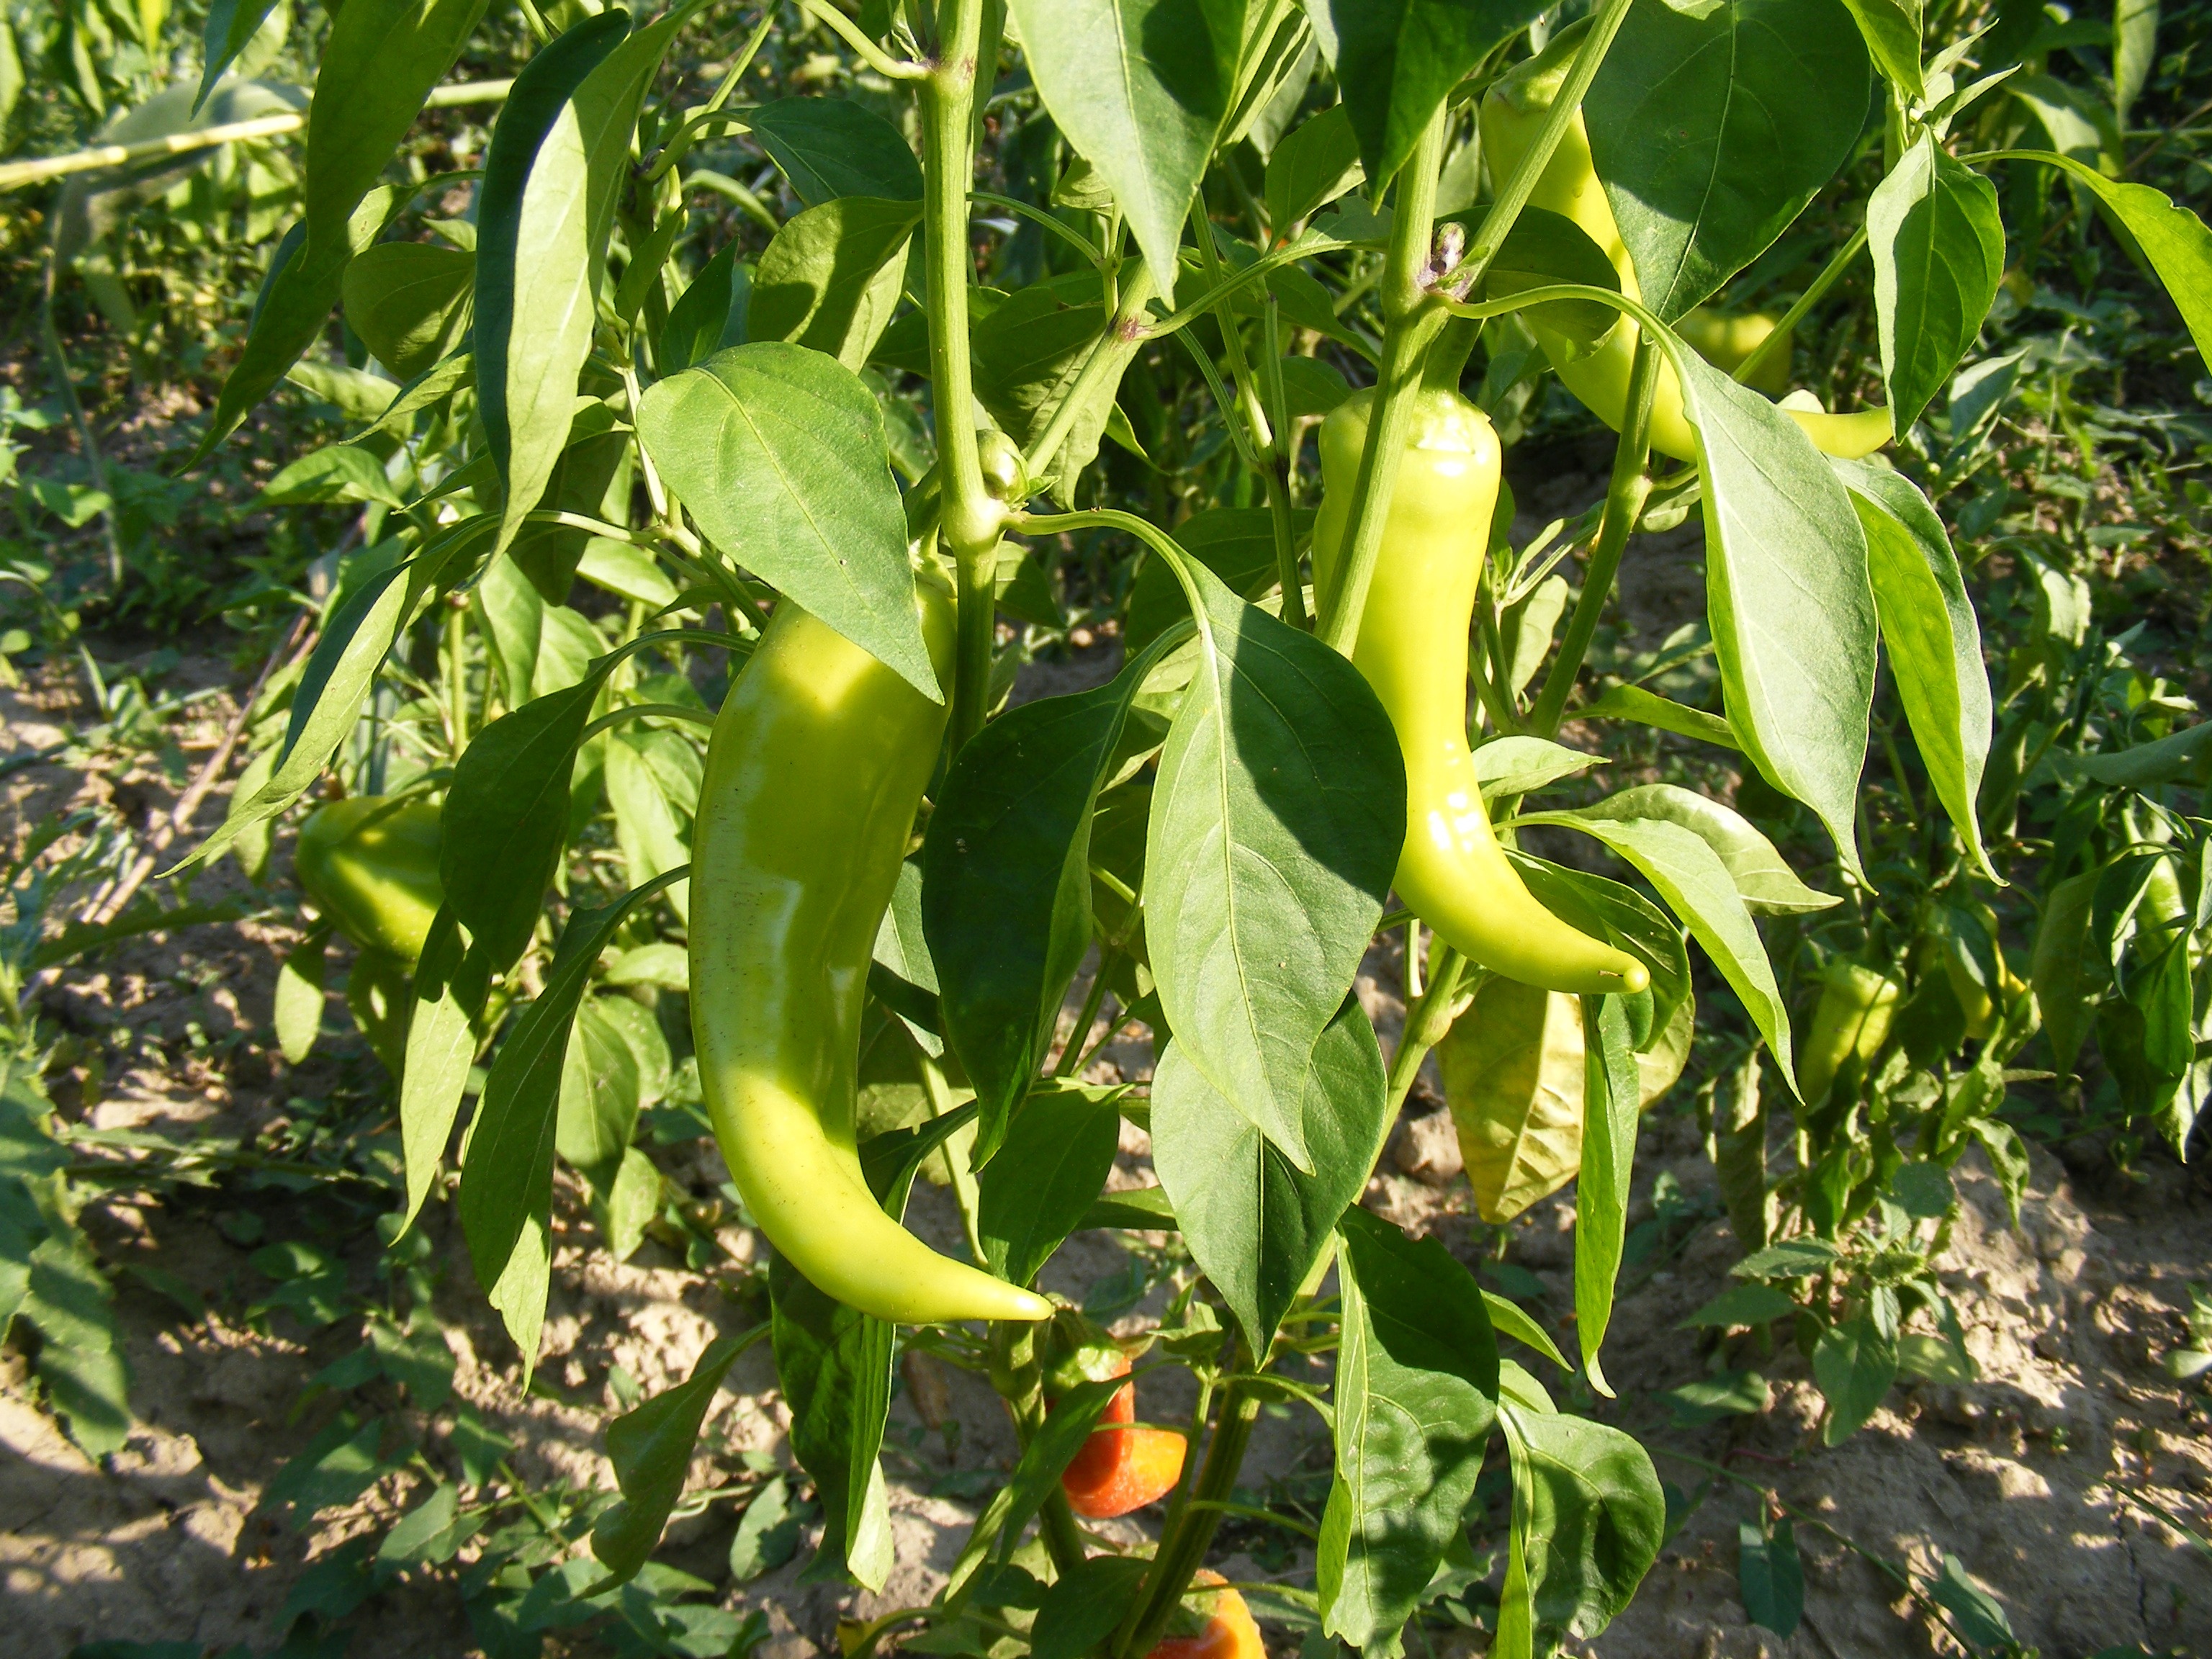
plant, fruit, sweet, flower, food, green, red, produce, vegetable, garden, plants, gourd, vegetables, peppers, cherry, arum, flowering plant, chili pepper, cayenne pepper, pimento, land plant, bird's eye chili, bell peppers and chili peppers